Lilongwe Wildlife Centre

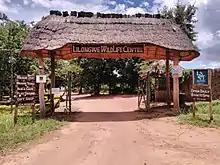
Entrance

The Lilongwe Wildlife Centre (Tumbuka: "Malo ghakusungilako vinyama ku Lilongwe") is a wildlife sanctuary in Lilongwe, Malawi, which is part of Lilongwe National Park. It was founded in 2007 by the Lilongwe Wildlife Trust (LWT) and the Born Free Foundation. The Centre is a member of the Pan African Sanctuary Alliance (PASA) and the Global Federation of Animal Sanctuaries (GFAS). It is known for its animal rescue work.